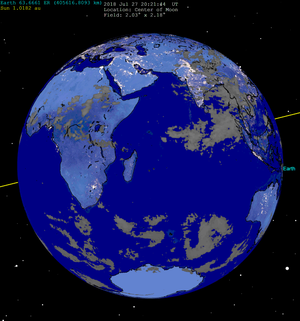
L'éclipse lunaire du 27 juillet 2018 est la seconde éclipse de Lune de l'année 2018. Il s'agit d'une éclipse totale ; elle est la deuxième éclipse totale d'une série de trois, se produisant à environ 6 mois d'intervalle. C'est aussi une éclipse totale centrale, la Lune passant par le centre de l'ombre de la Terre. C'est la première éclipse lunaire centrale depuis celle du 15 juin 2011.